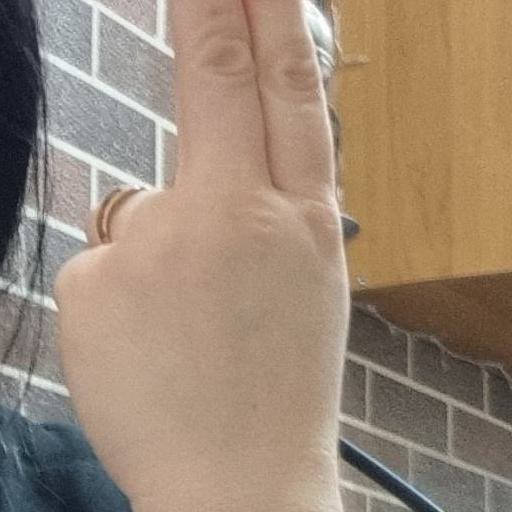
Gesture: two_up_inverted